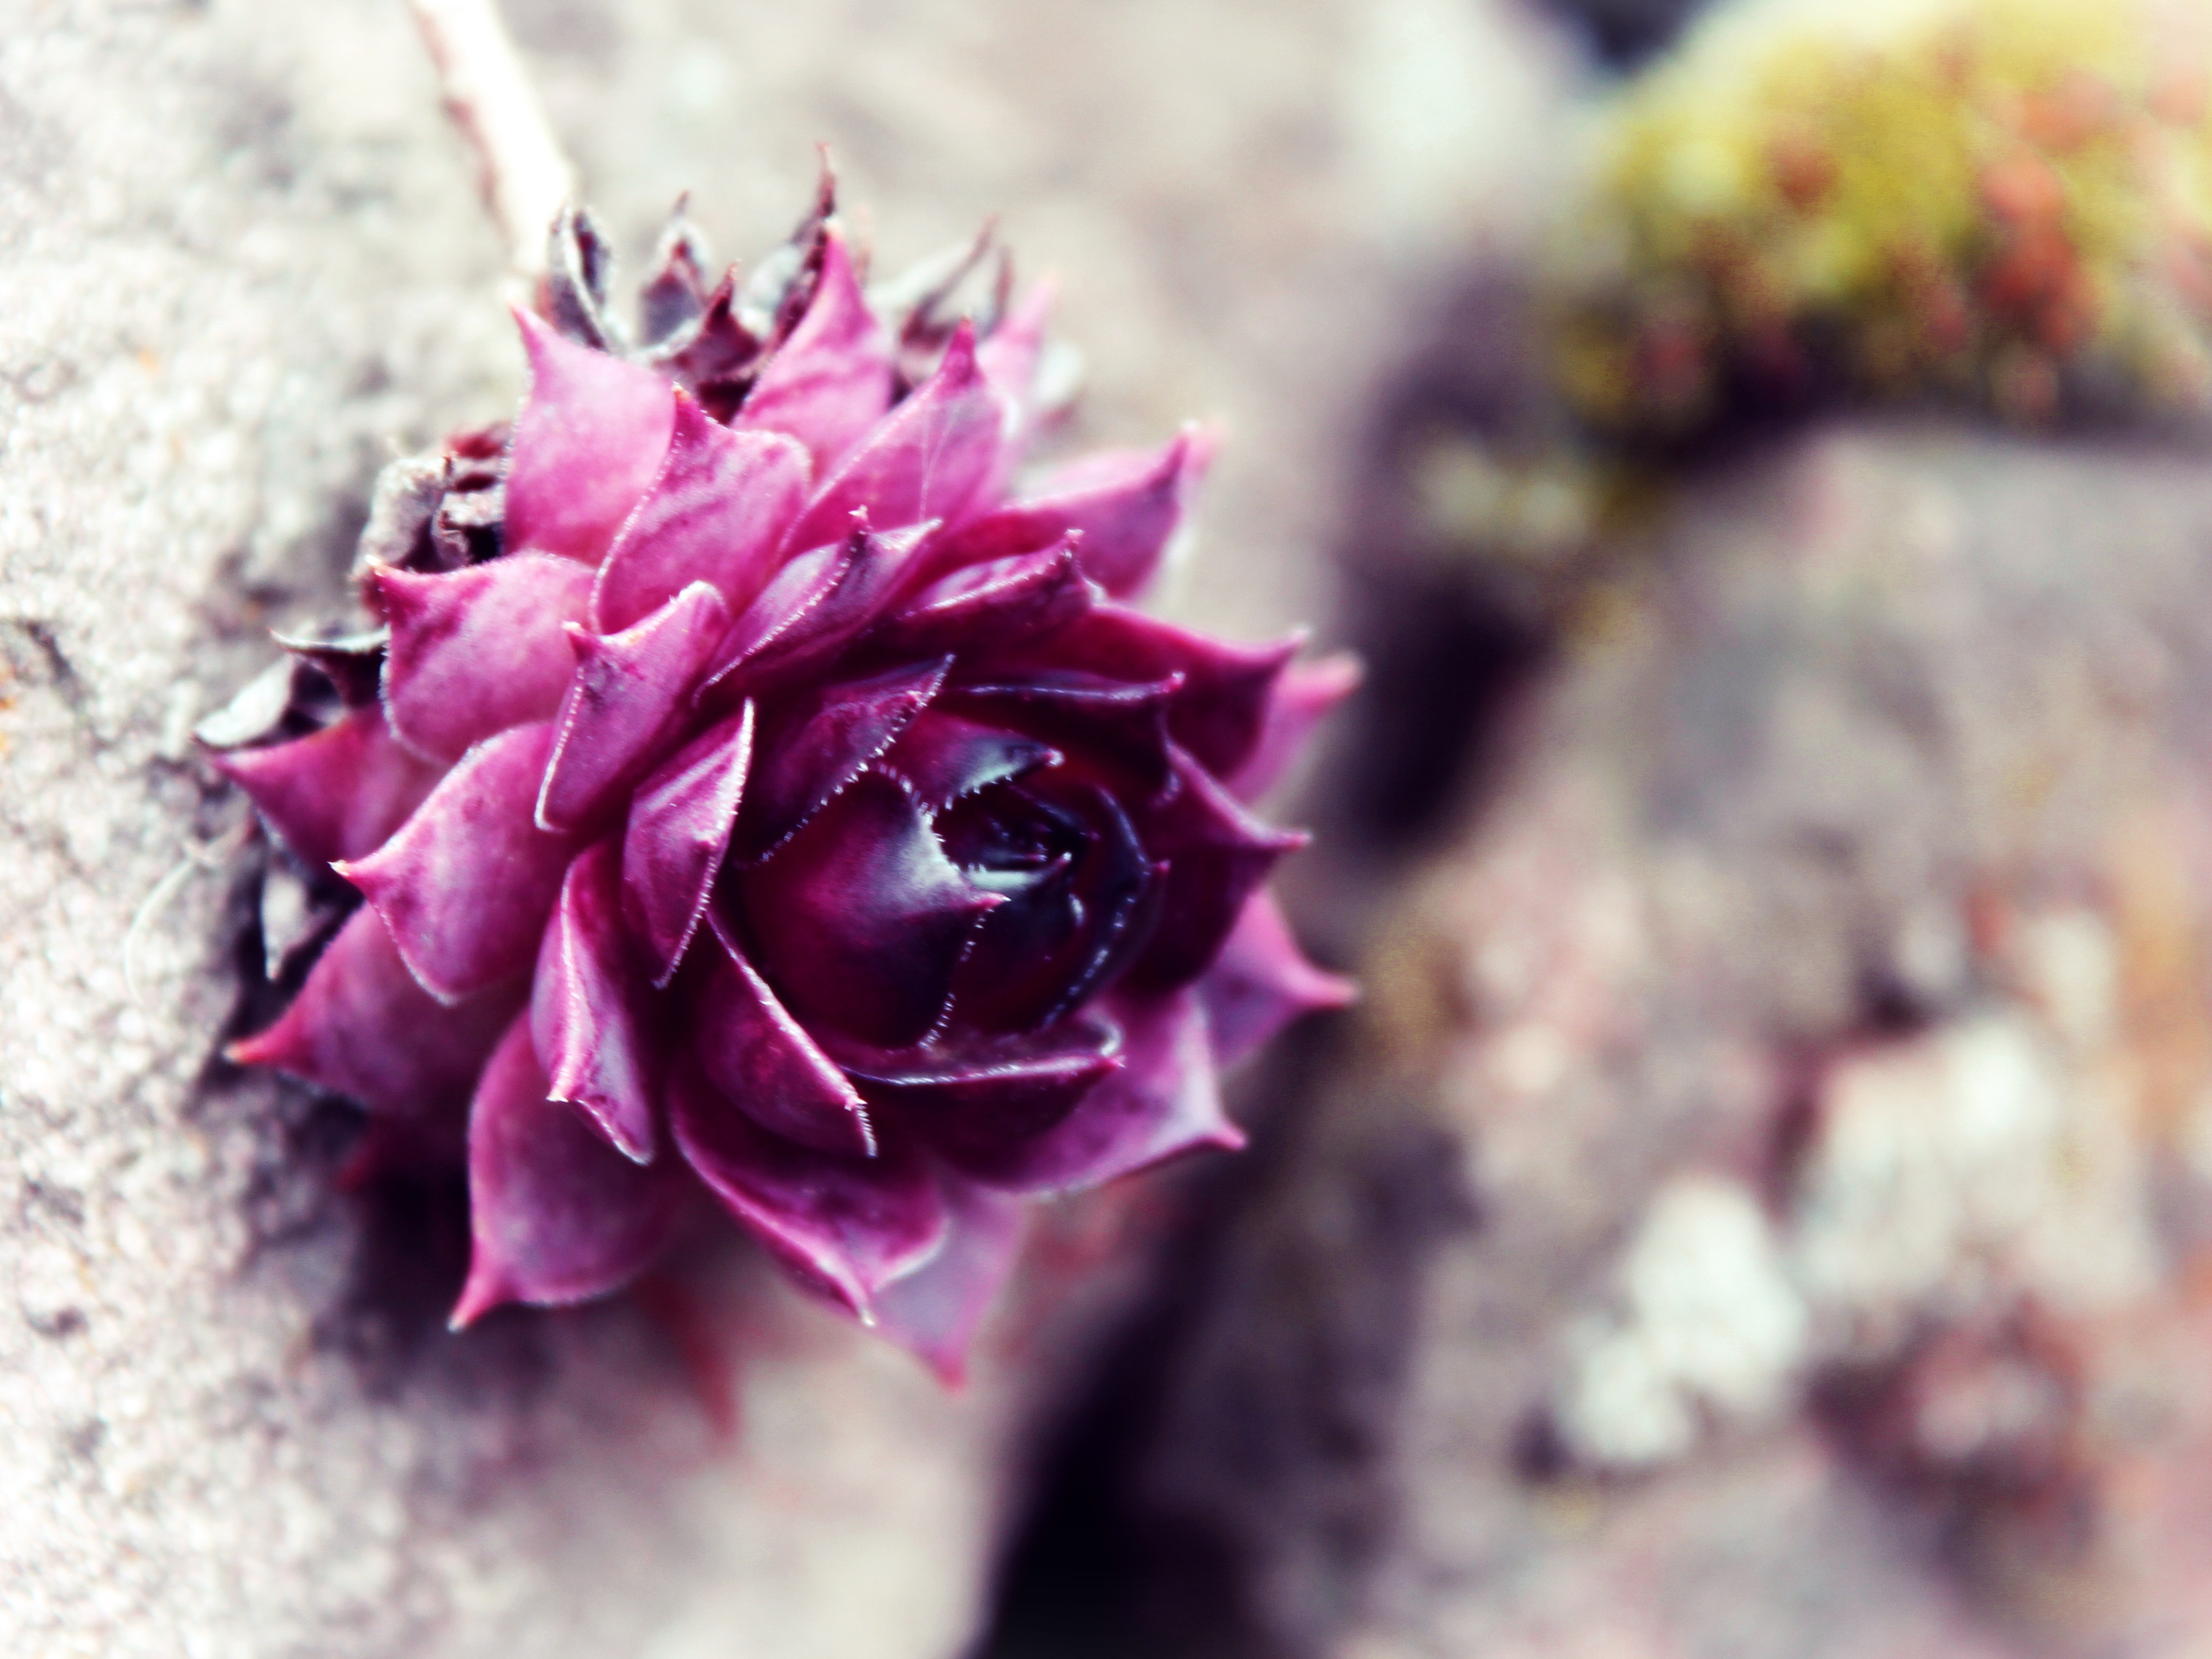
nature, rock, blossom, plant, photography, flower, purple, petal, bloom, wall, stone, rose, spring, macro, rest, stone wall, pink, flora, close up, relaxation, violet, macro photography, flowering plant, flower bouquet, land plant